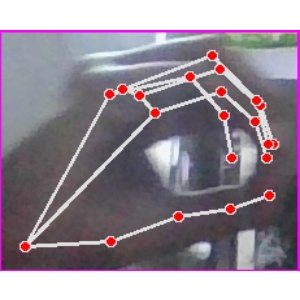
अक्षर: ठ